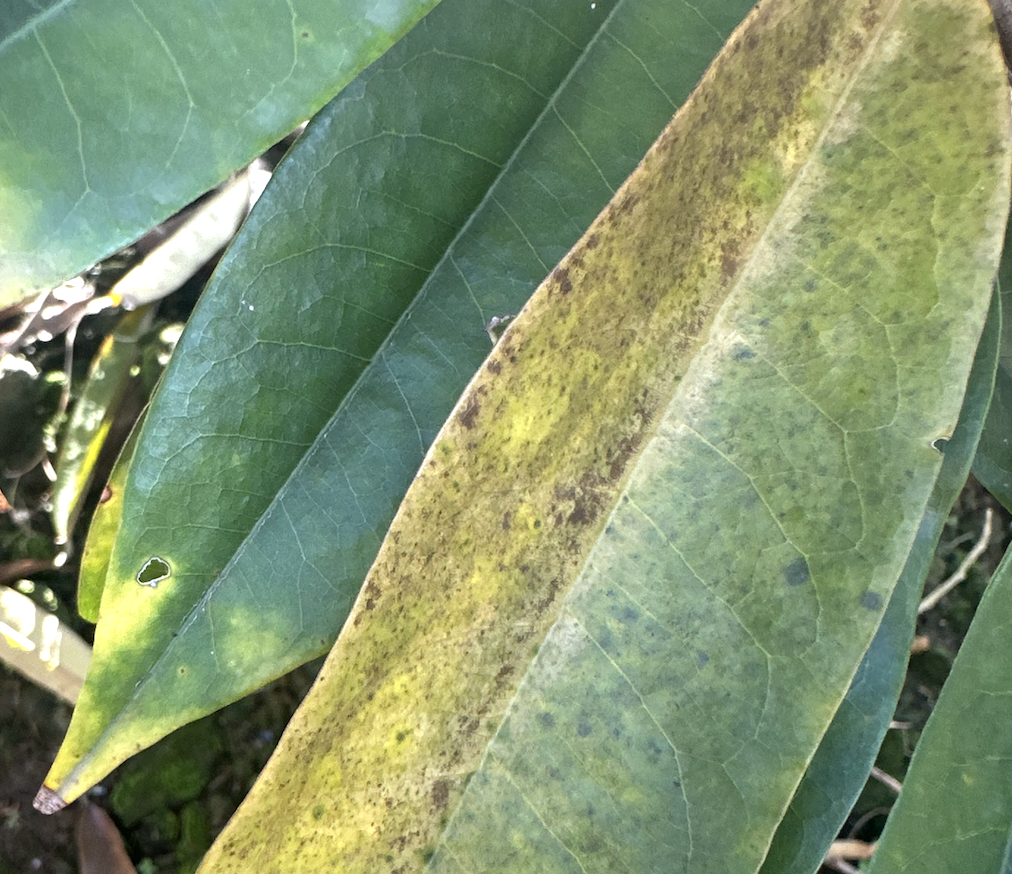
Label: sooty_mold